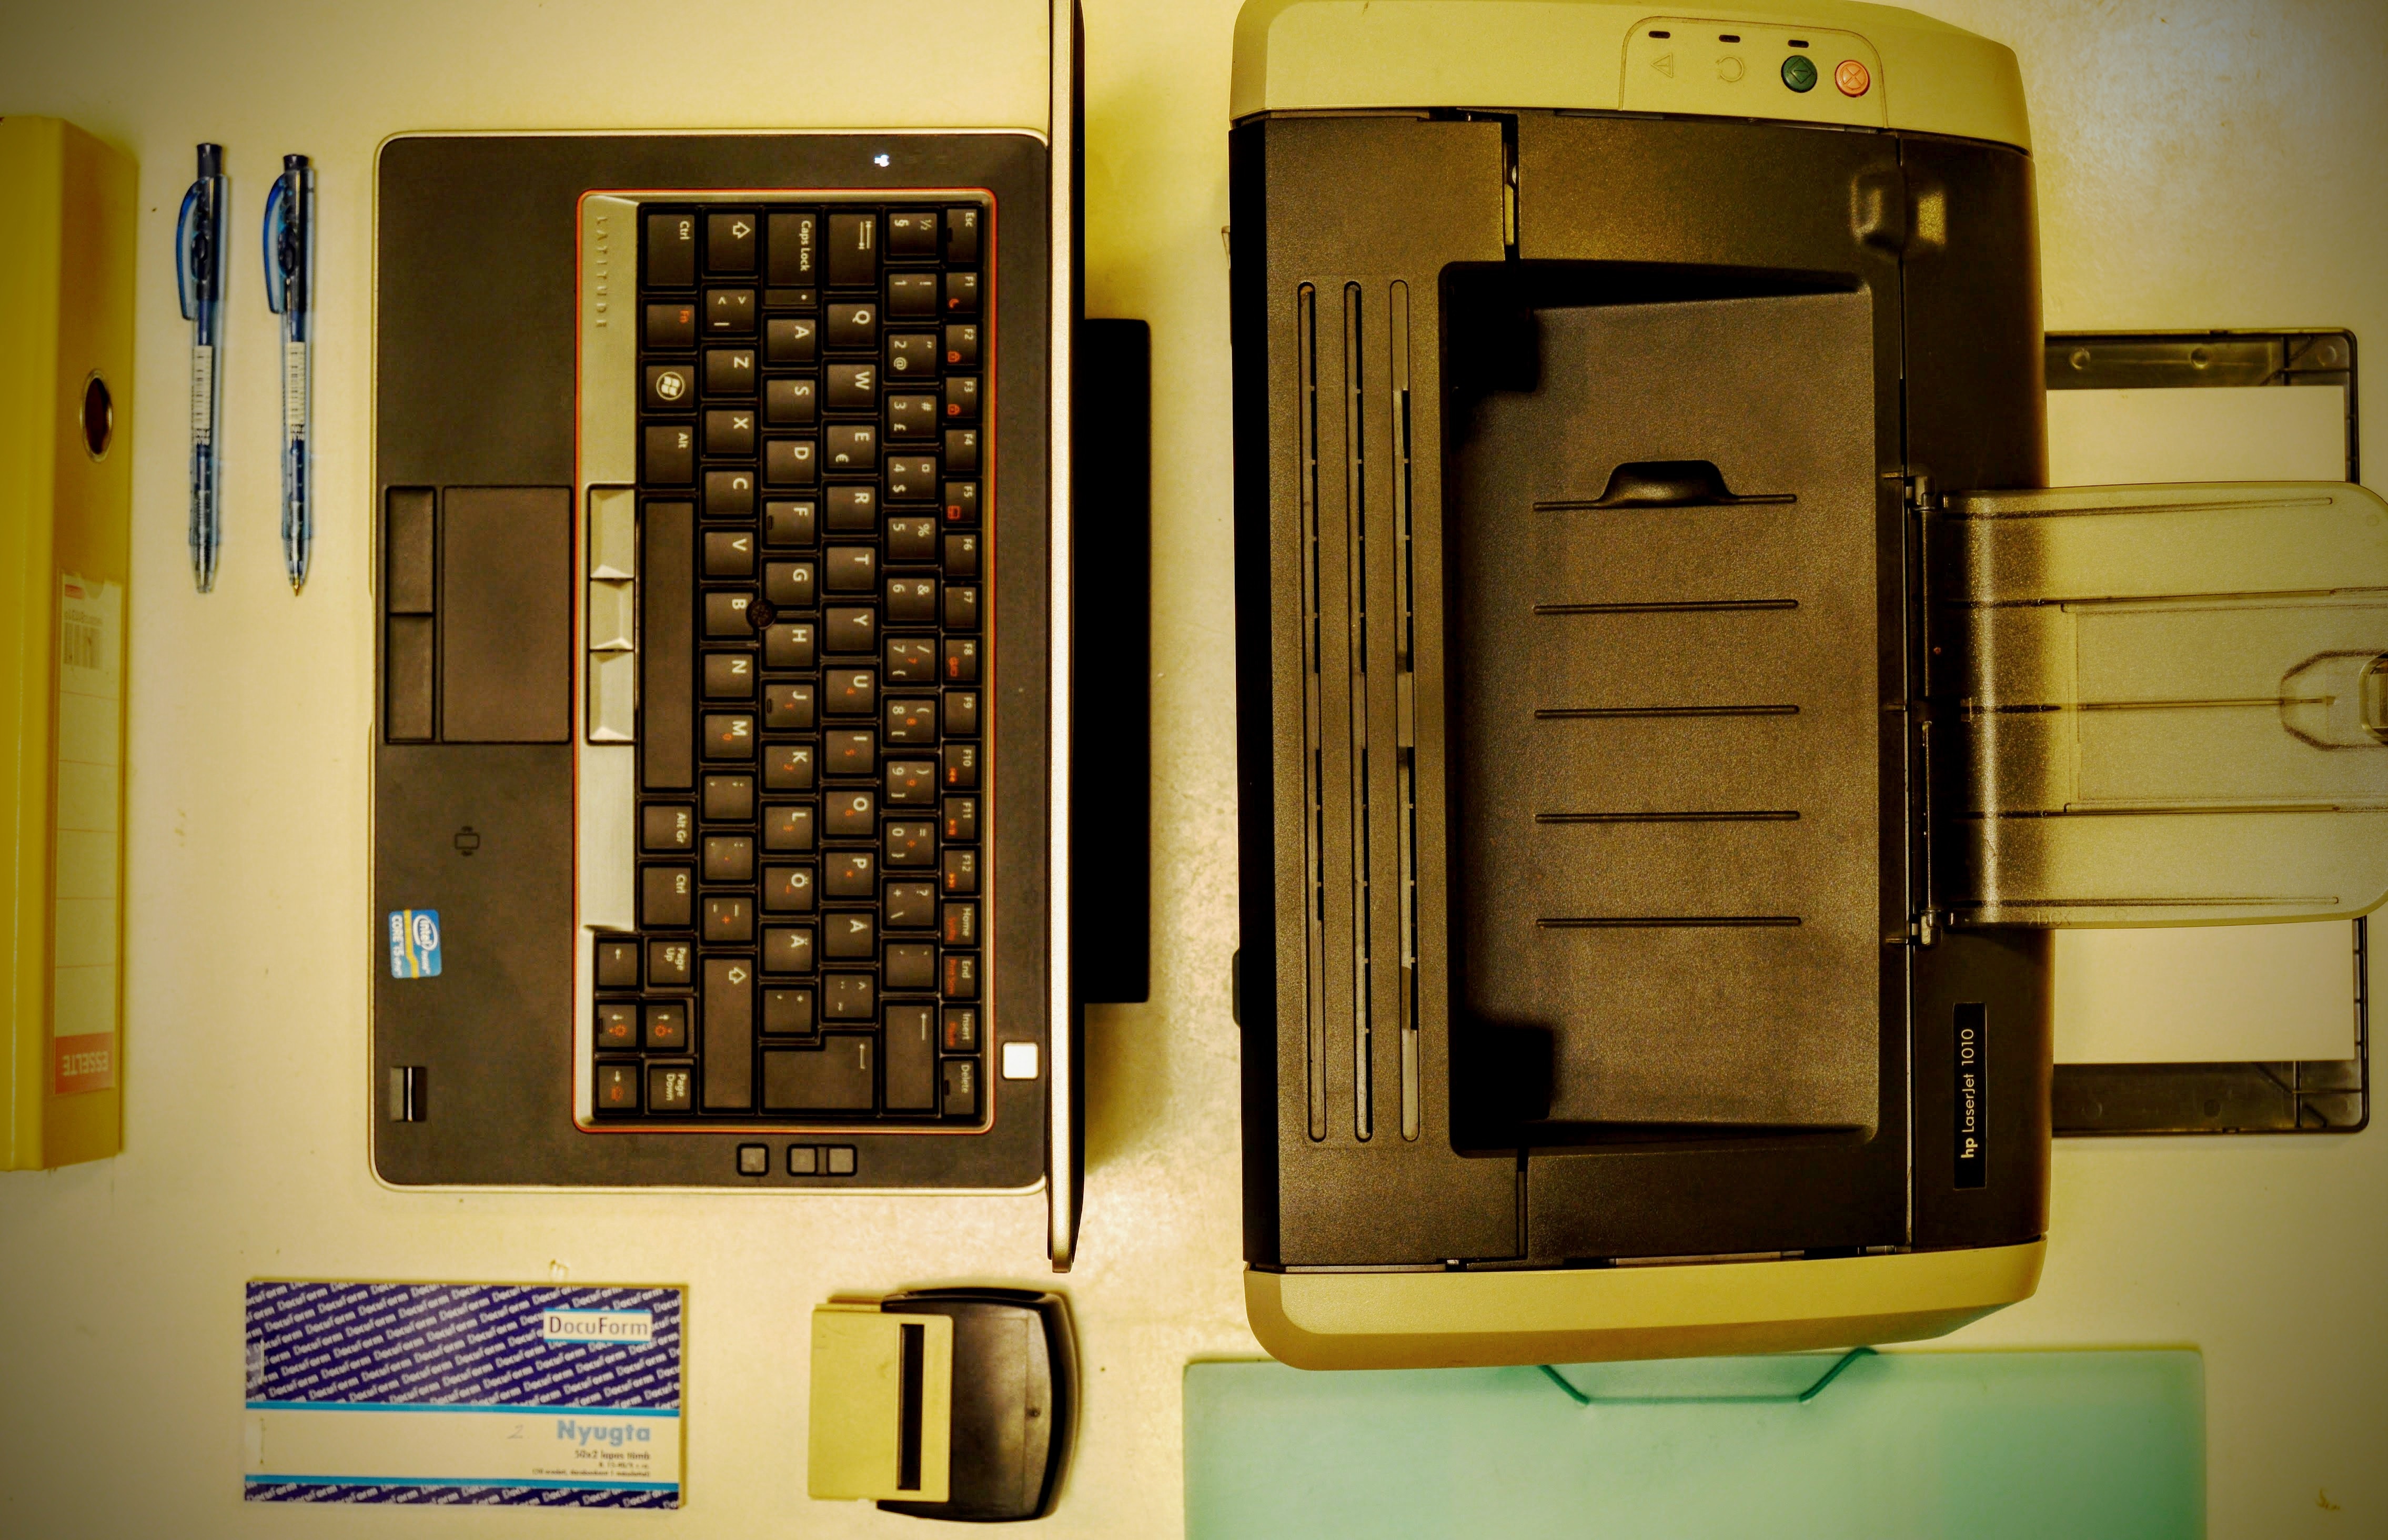
laptop, table, keyboard, pen, office, folder, interior design, printer, paperwork, dell, rubber stamp, office work, personal computer hardware, receipt book